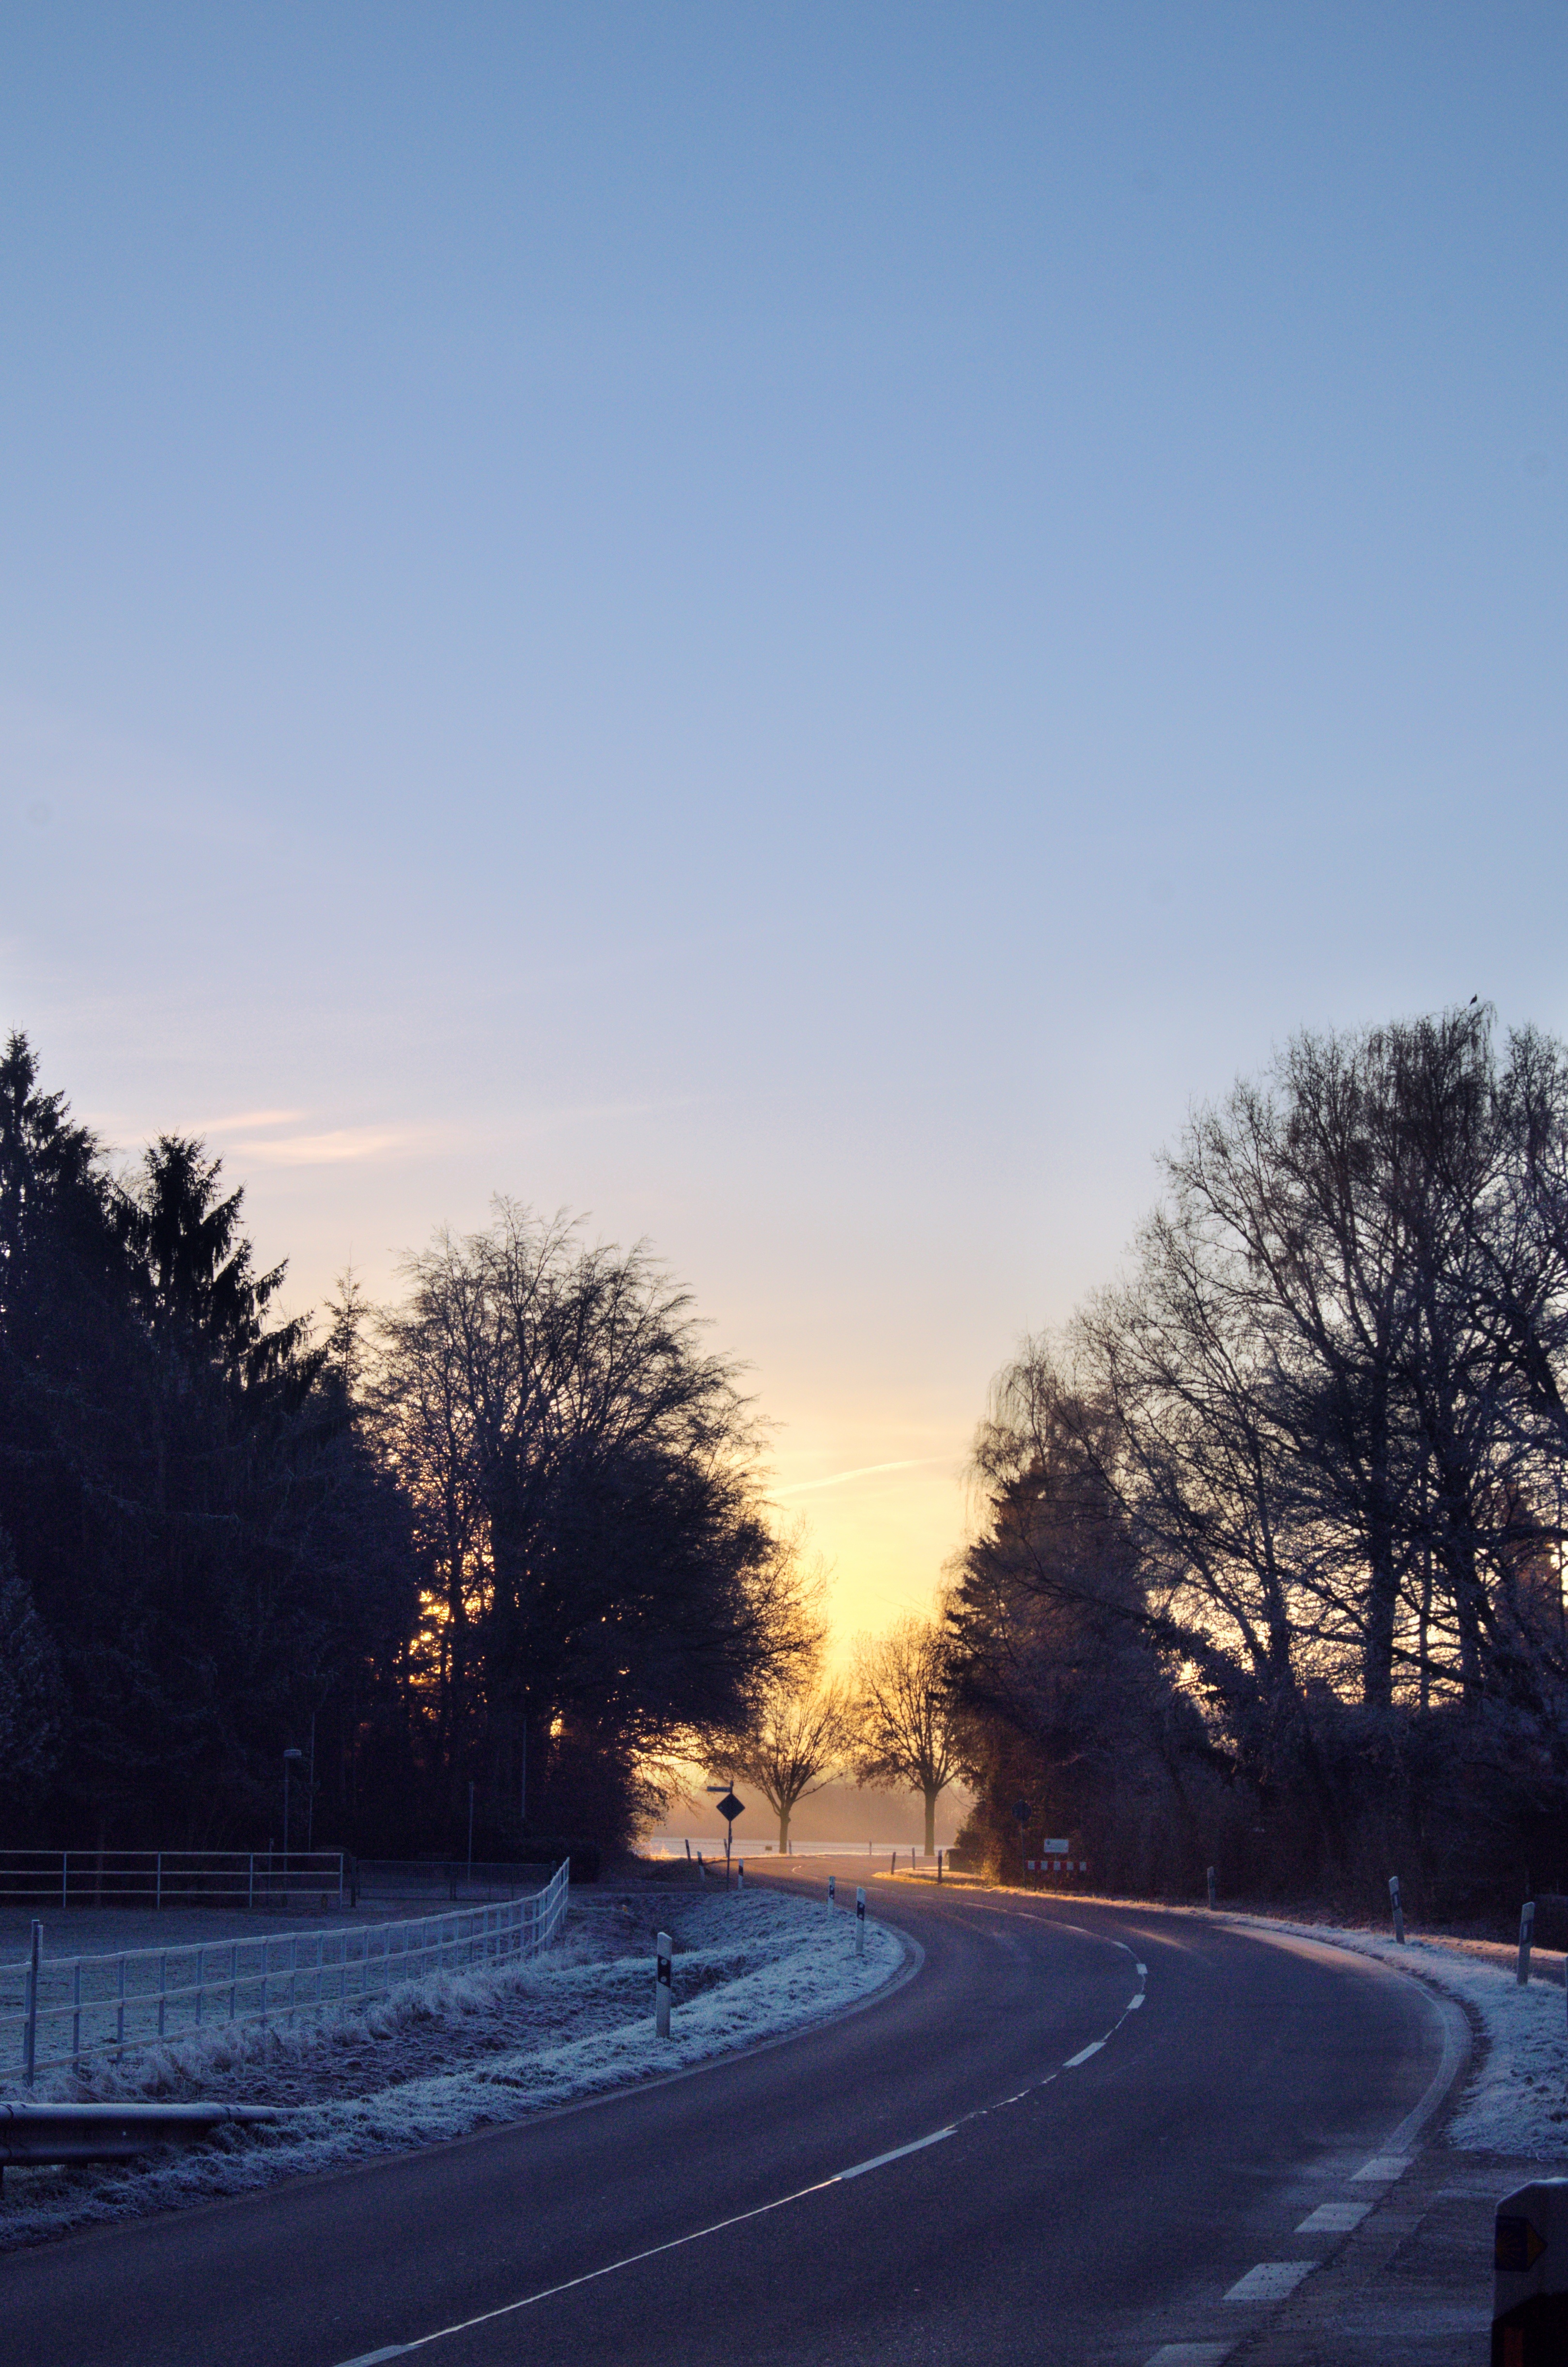
landscape, tree, nature, outdoor, horizon, snow, cold, winter, light, cloud, sky, sun, track, sunrise, sunset, road, white, sunlight, morning, highway, frost, driving, dawn, asphalt, travel, dusk, ice, evening, journey, weather, frozen, blue, lane, season, day, scene, slippery, atmospheric phenomenon, woody plant